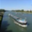
Label: ship